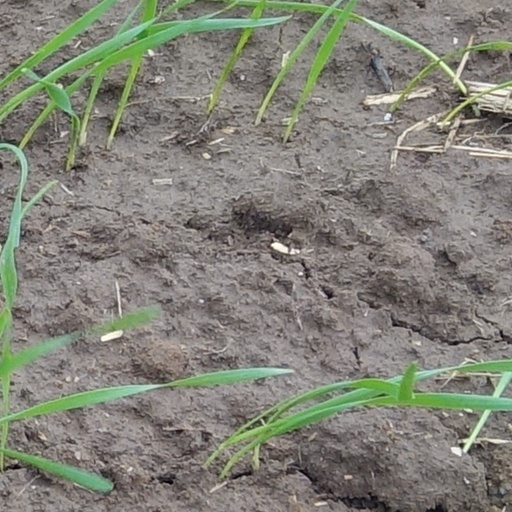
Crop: wheat